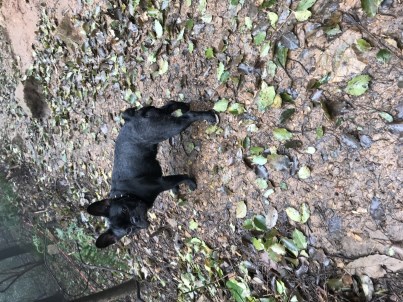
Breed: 1121-n000002-French_bulldog